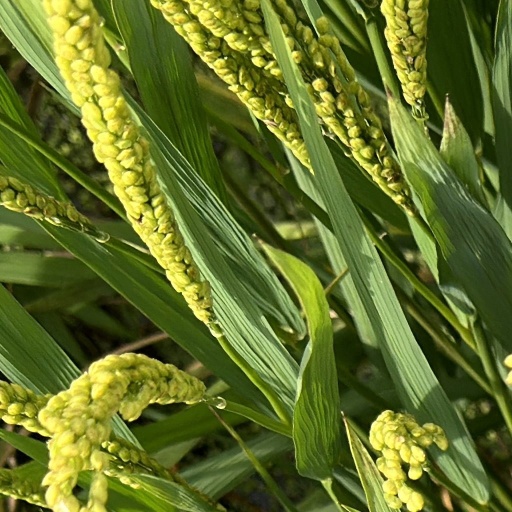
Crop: rice